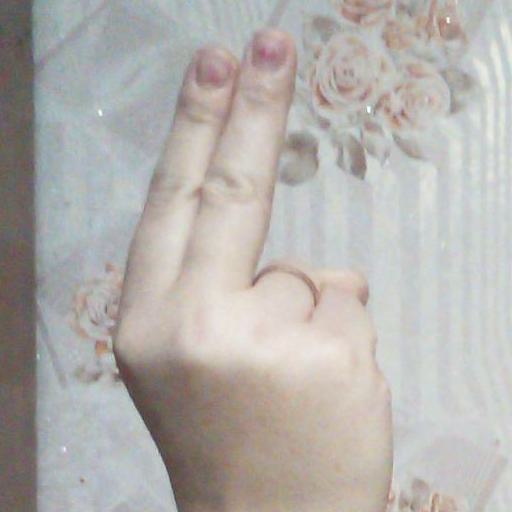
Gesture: two_up_inverted